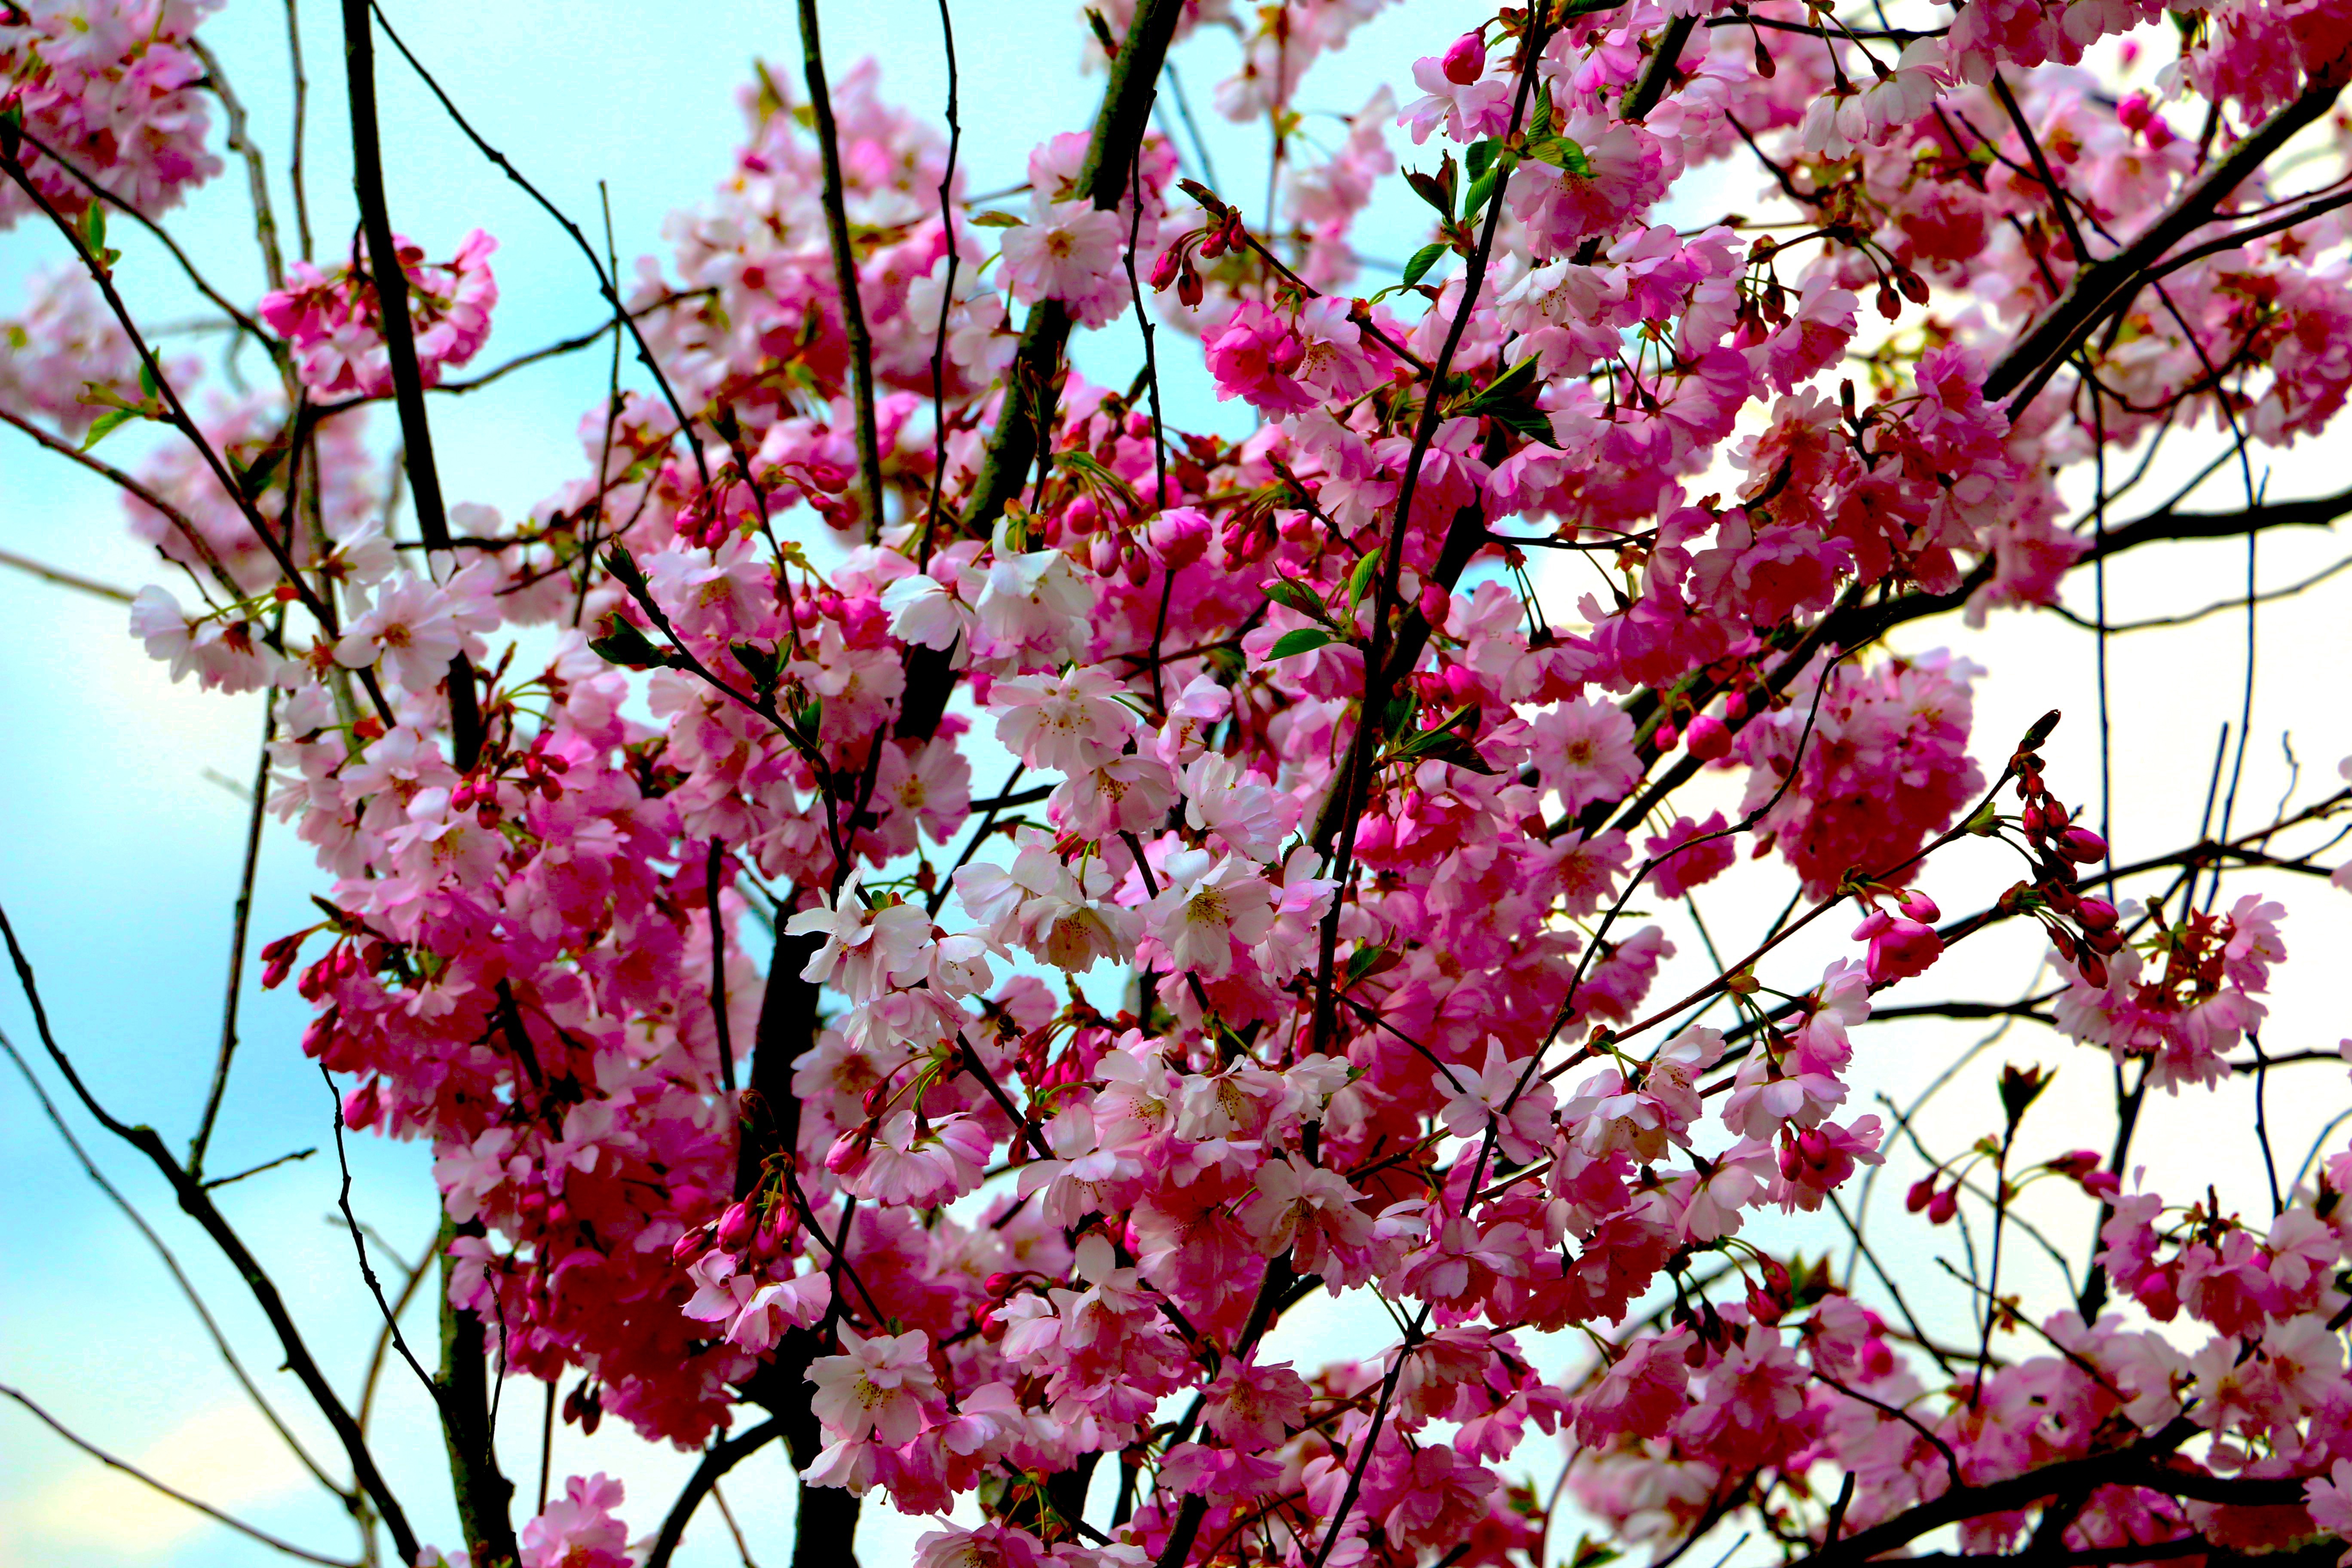
tree, branch, blossom, plant, flower, petal, spring, produce, pink, flora, cherry blossom, flowers, sakura, cherry, flowering plant, land plant